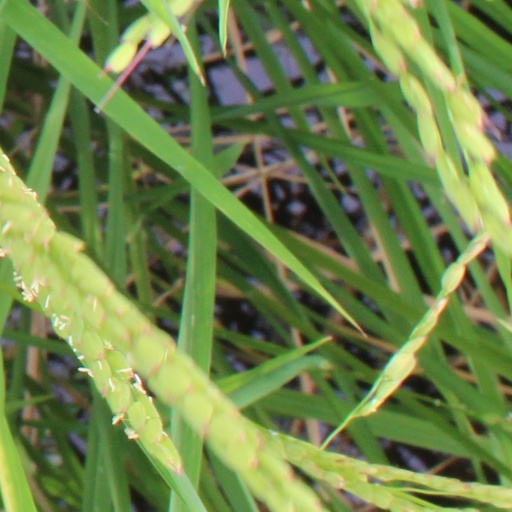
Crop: rice